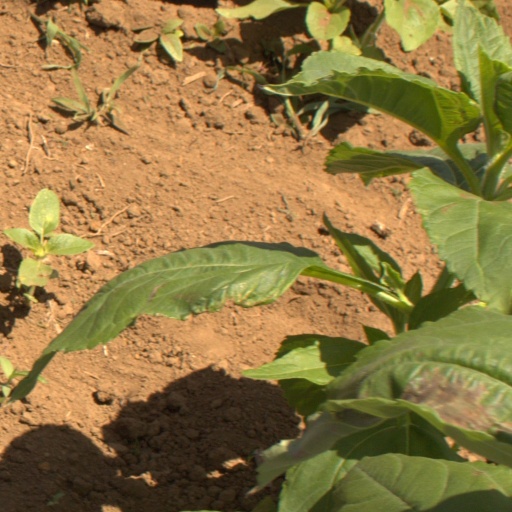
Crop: Jerusalem artichoke